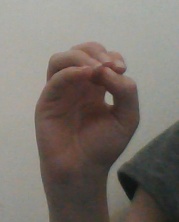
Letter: ha